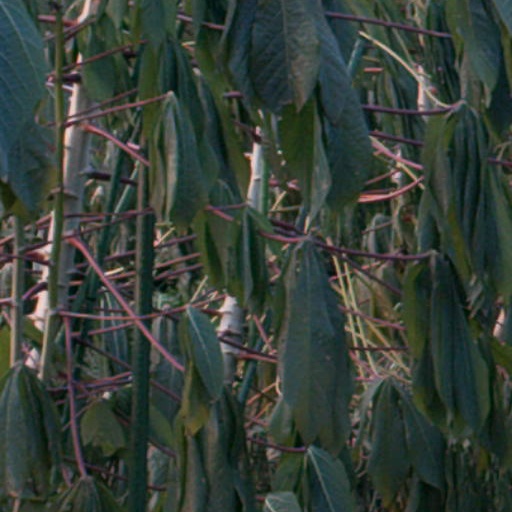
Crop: cassava